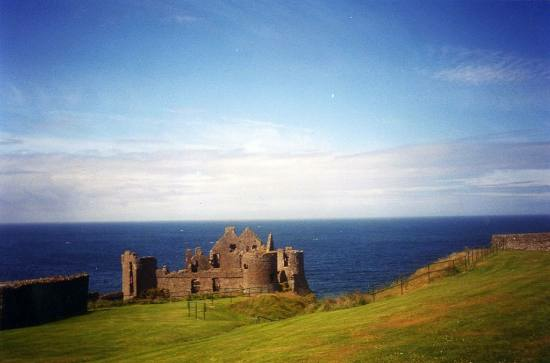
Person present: No